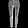
Label: Trouser